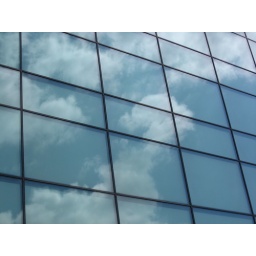
Refelction of the sky in the windows of an office building.